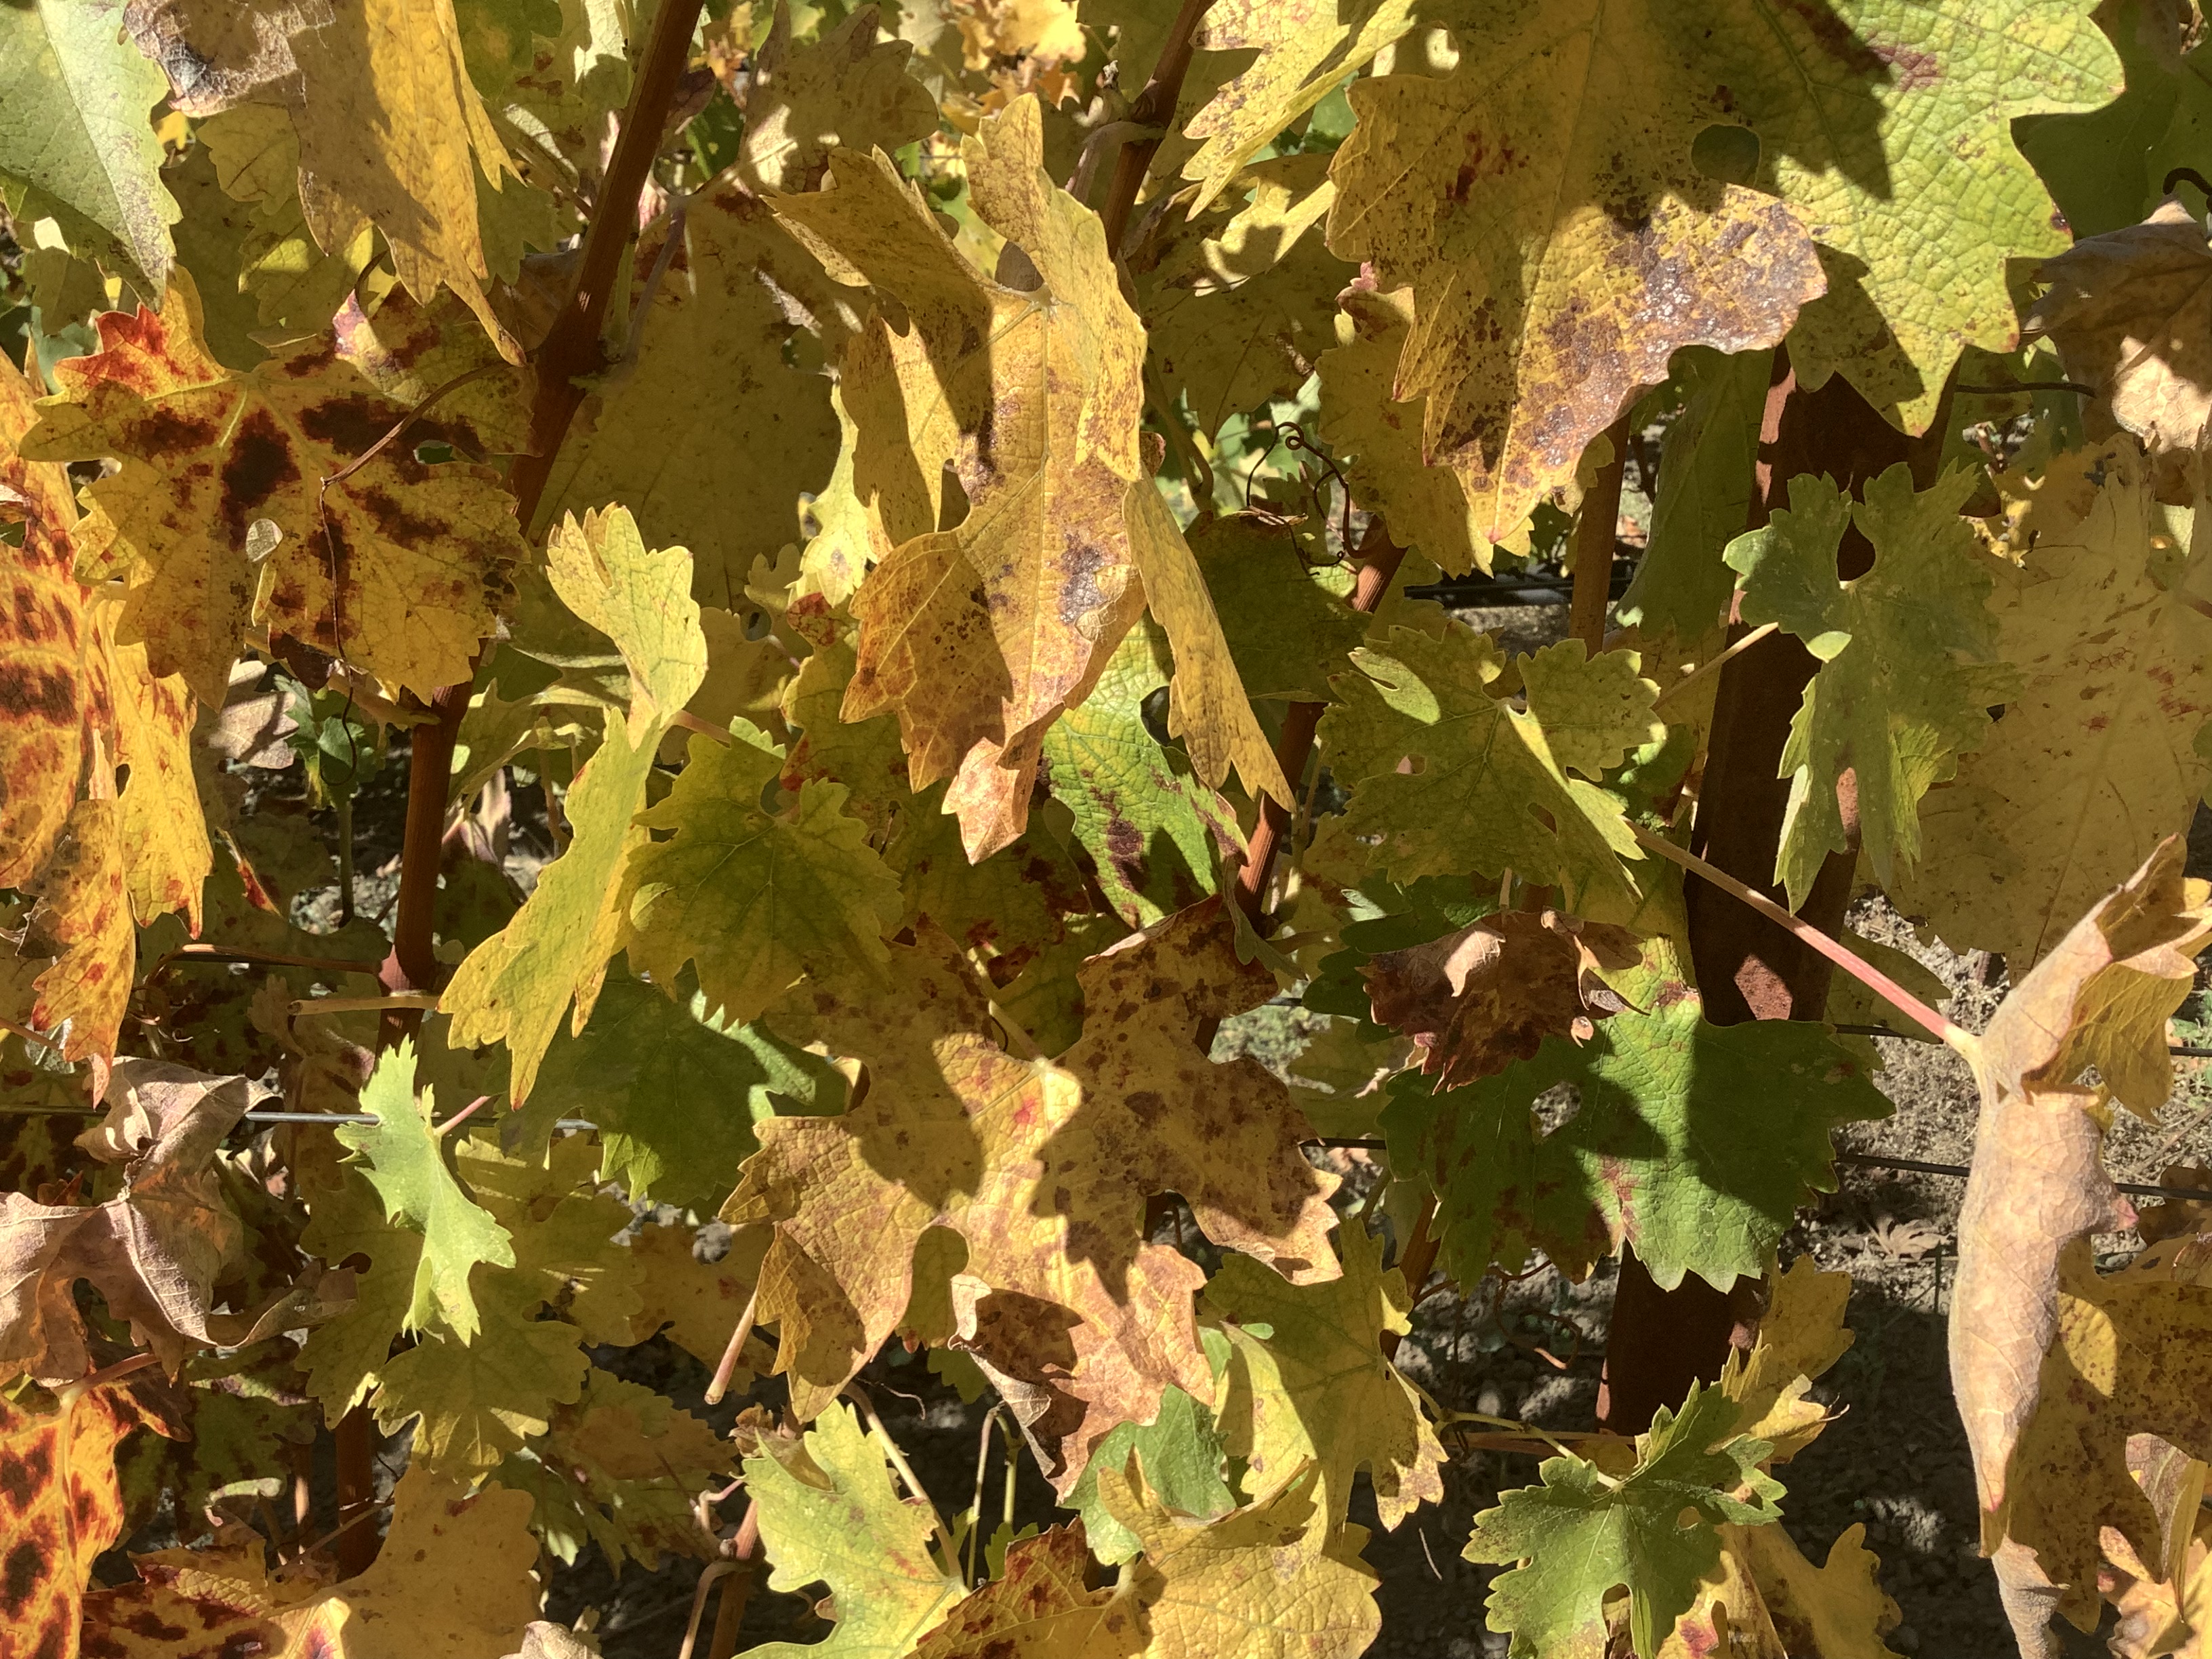
Label: Red Blotch